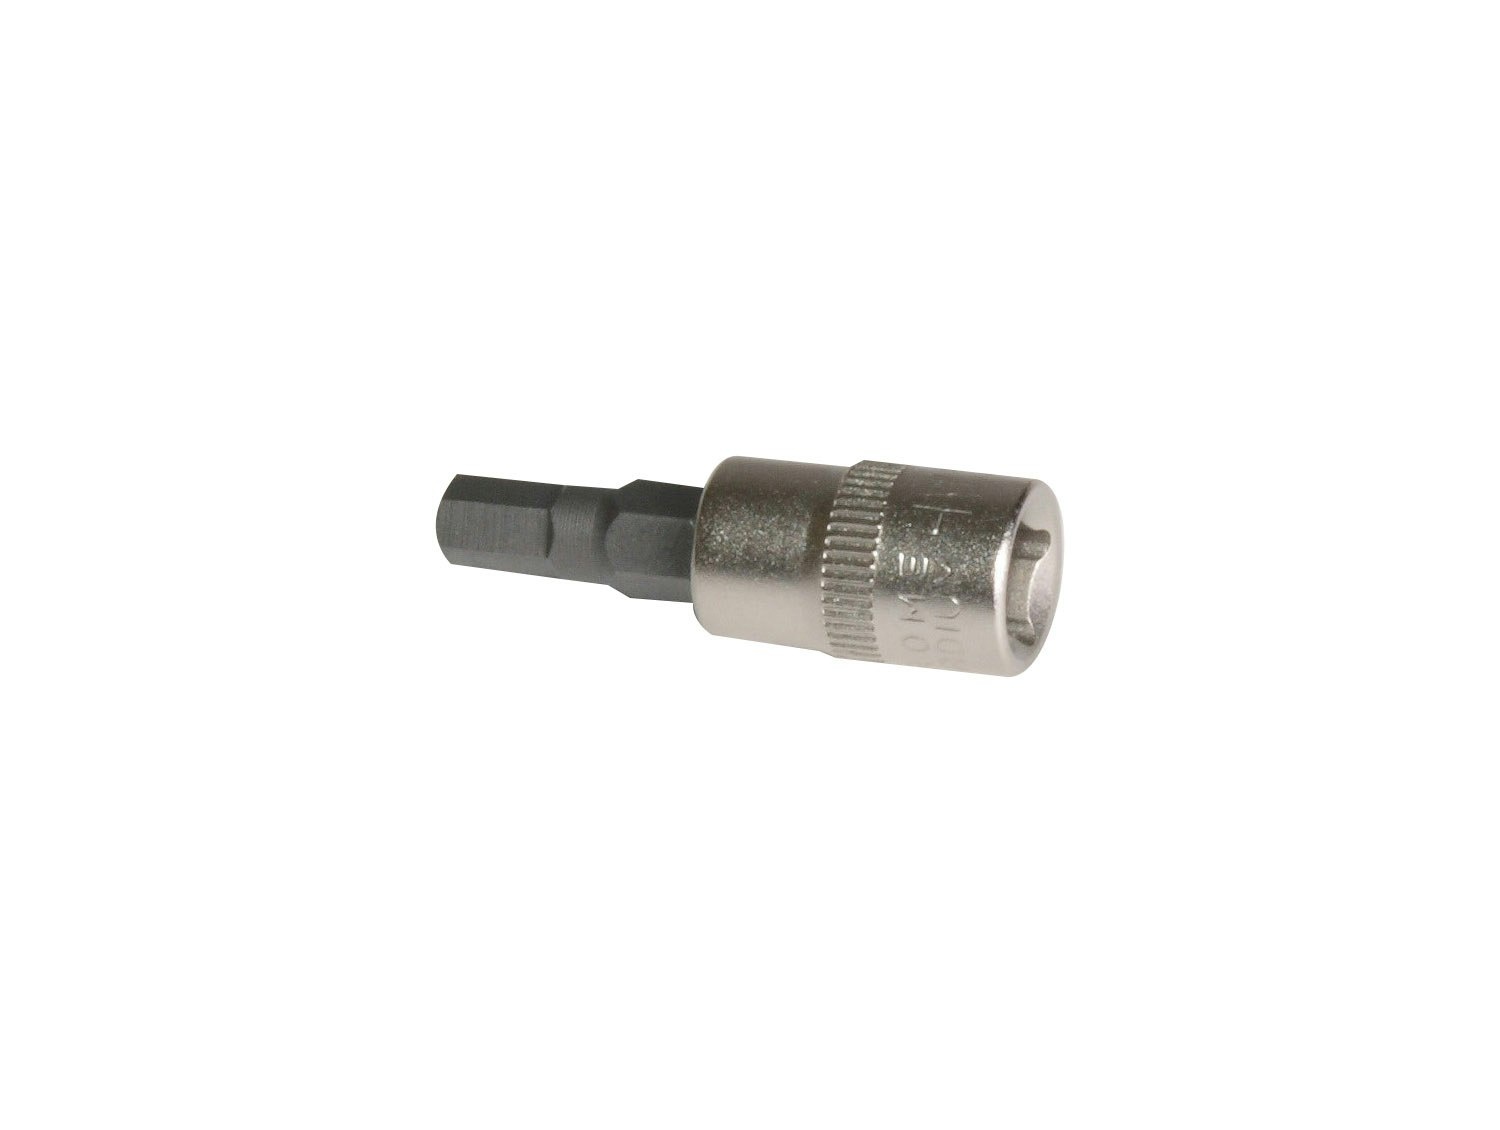
BBB Cycling Btl-52/73 5mm Socket Kex Key
5mm socket hex key for BTL-52/73 BTL-Z-2977485202 Part Number: Barcode: 8716683038132 Product Code: BTL-Z-2977485202 Discipline: Road Release Year: 2019
Brand: BBB CYCLING
Category: Hardware > Tools > Tool Keys